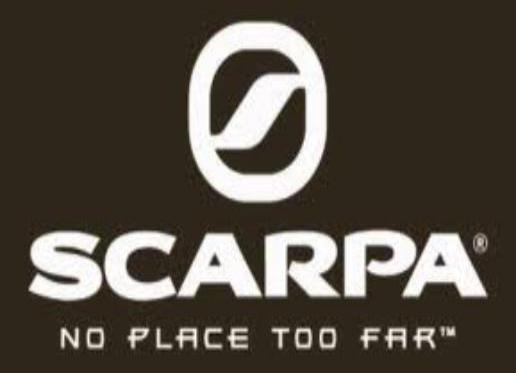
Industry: Clothes